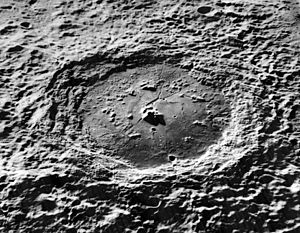
Compton (månekrater)
Compton er et fremtrædende nedslagskrater på Månen. Det befinder sig på den nordlige halvkugle på Månens bagside og er opkaldt efter de amerikanske fysikere, nobelprismodtageren Arthur H. Compton og Karl T. Compton.